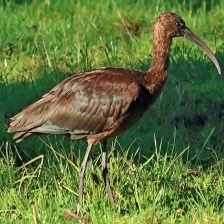
Species: GLOSSY IBIS
Scientific name: PLEGADIS FALCINELLUS